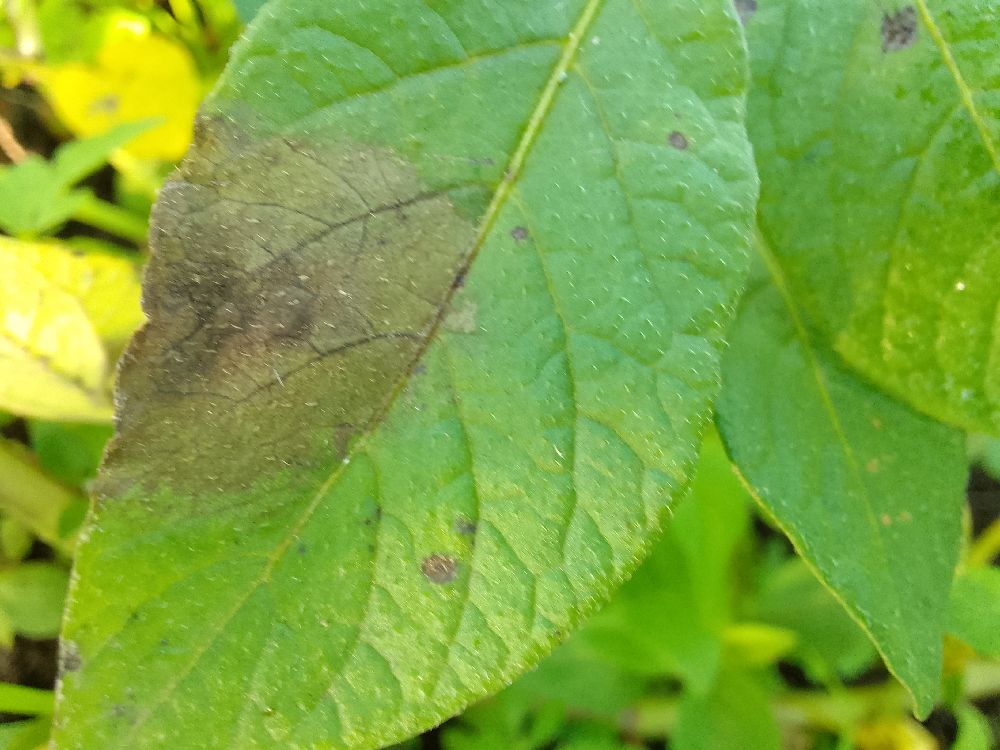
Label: Late blight